Dolly Darling

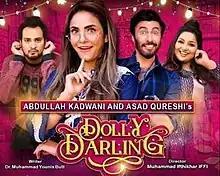

Dolly Darling is a Pakistani sitcom series produced by Abdullah Kadwani and Asad Qureshi under 7th Sky Entertainment. It features Nadia Khan, Aijaz Aslam, Uroosa Siddiqui, and Ali Rizvi in pivotal roles.